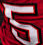
Number: 5